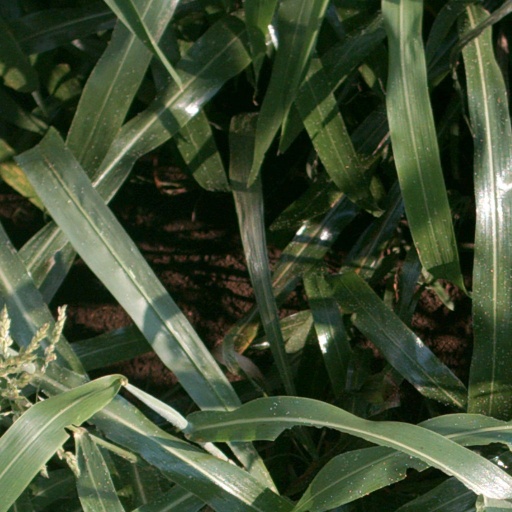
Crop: sorghum